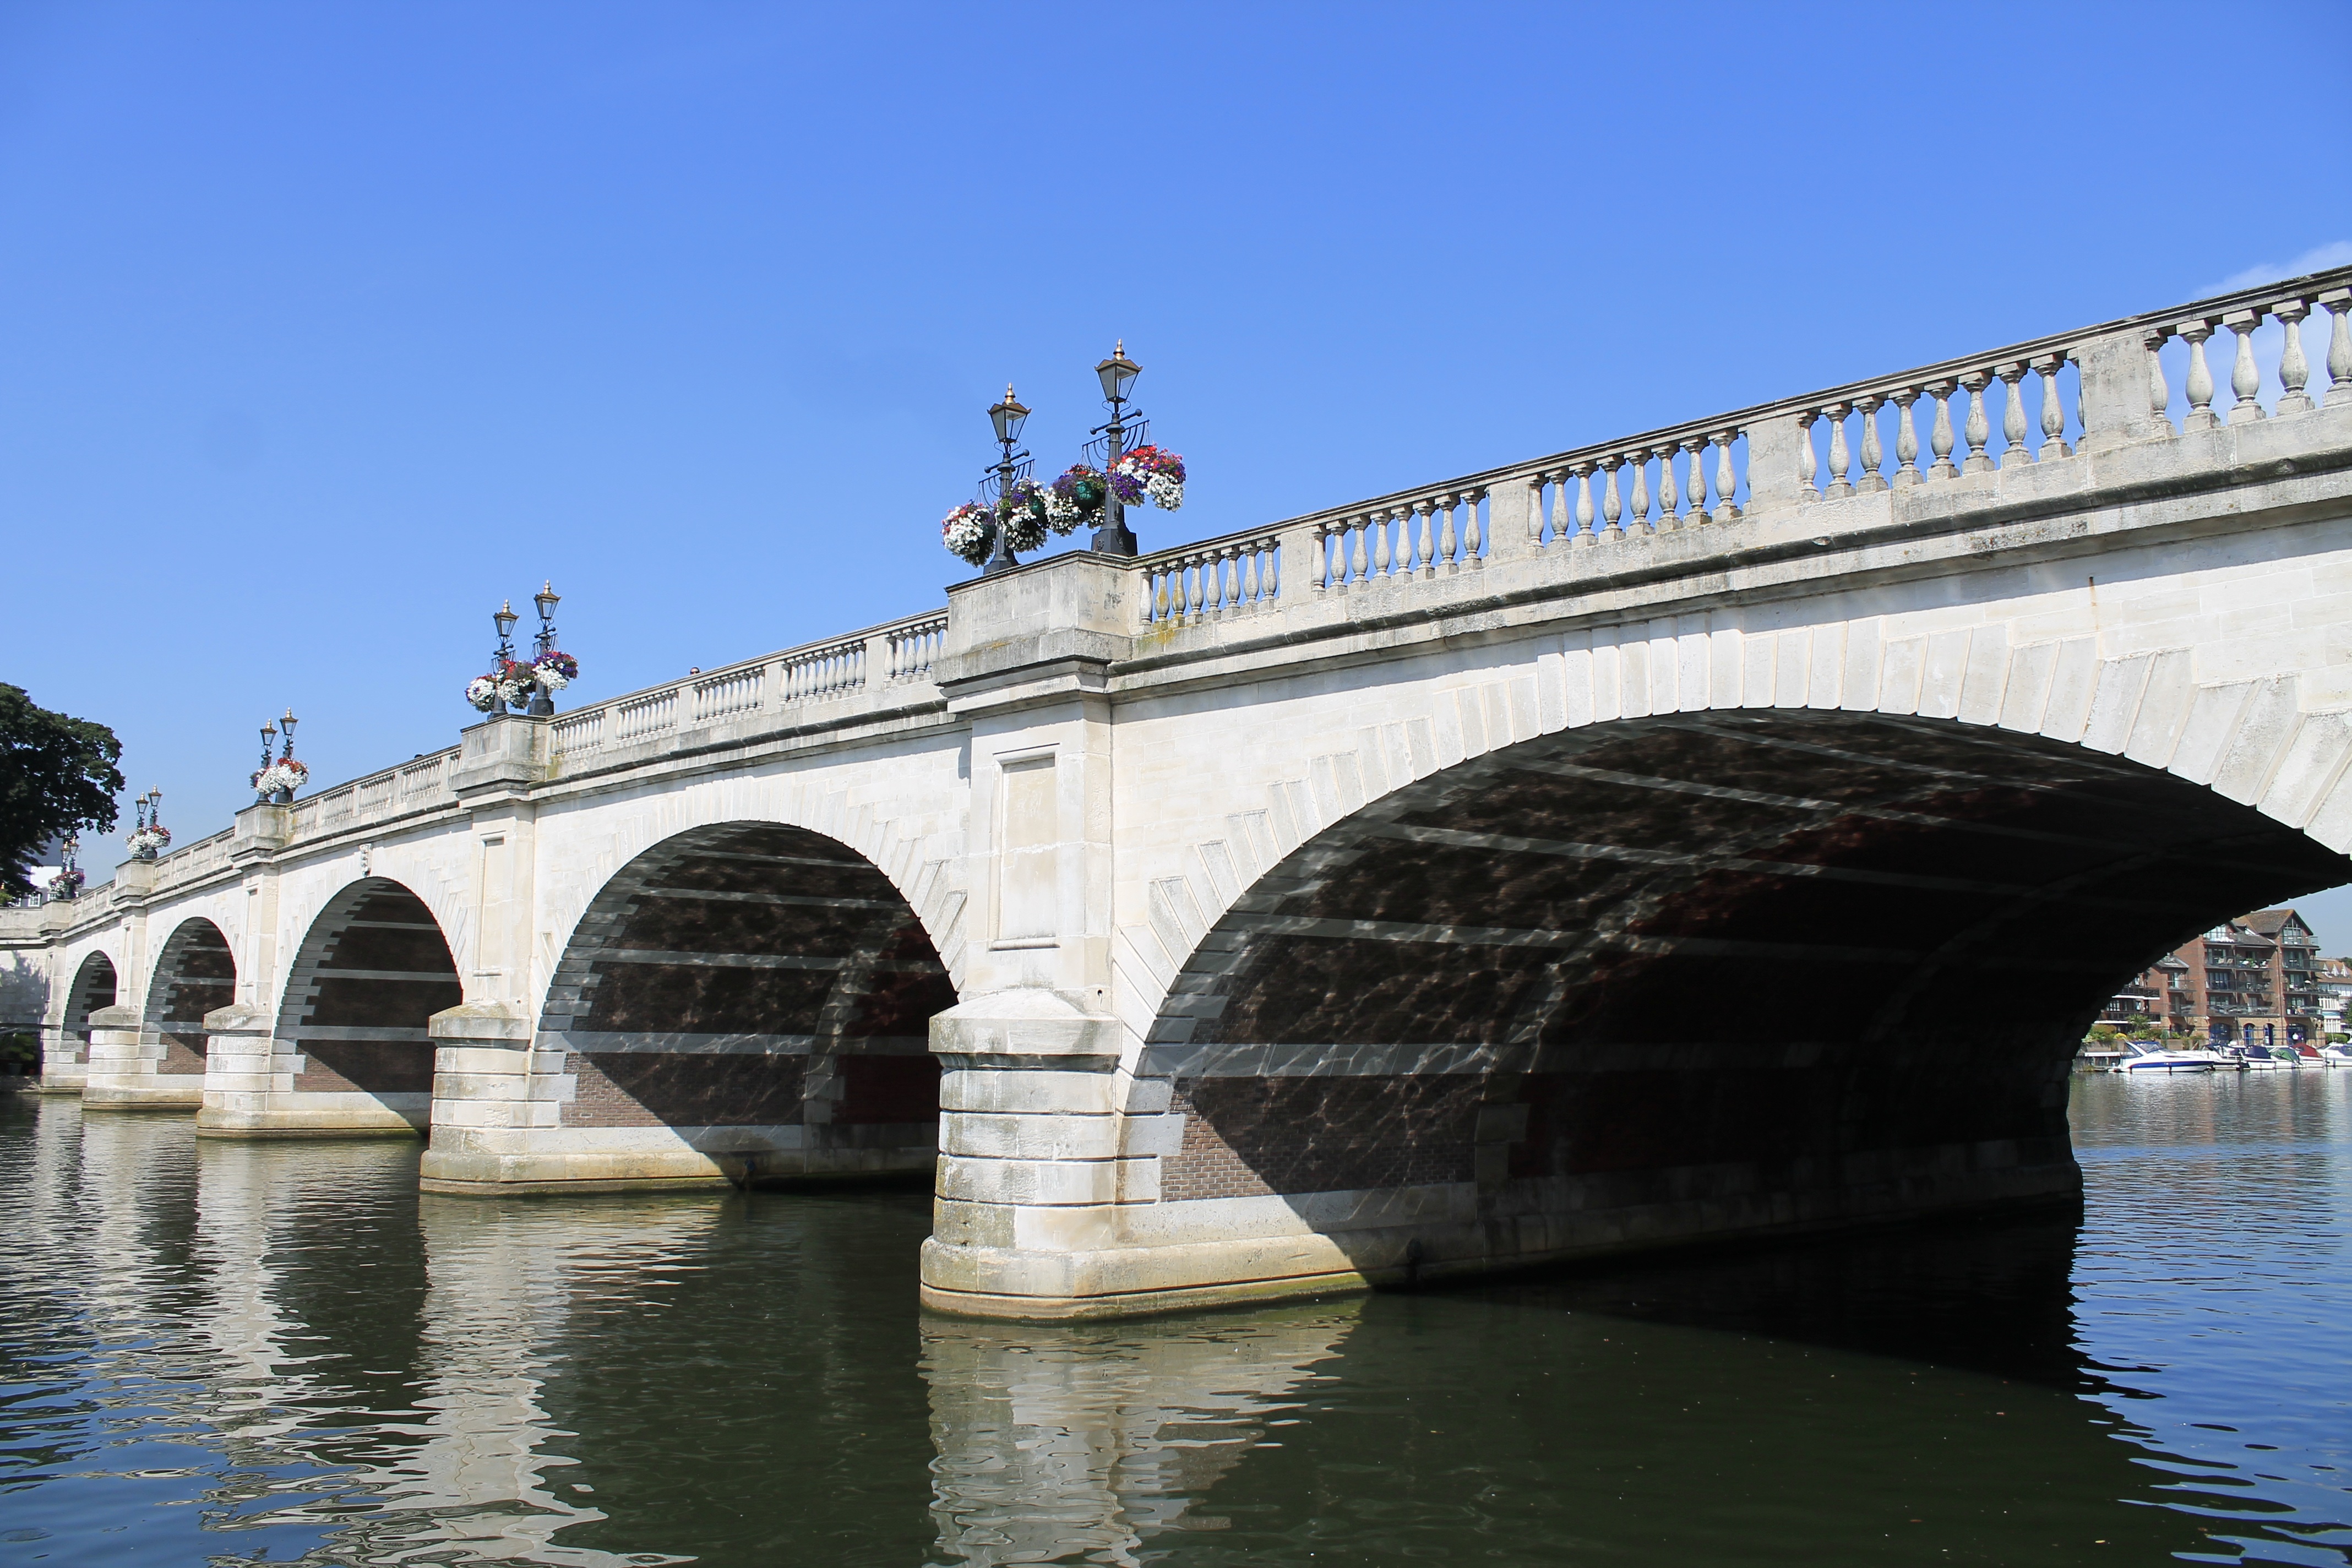
architecture, bridge, river, reflection, landmark, waterway, uk, england, london, thames, kingston, arch bridge, nonbuilding structure, kingston upon thames, kingston bridge